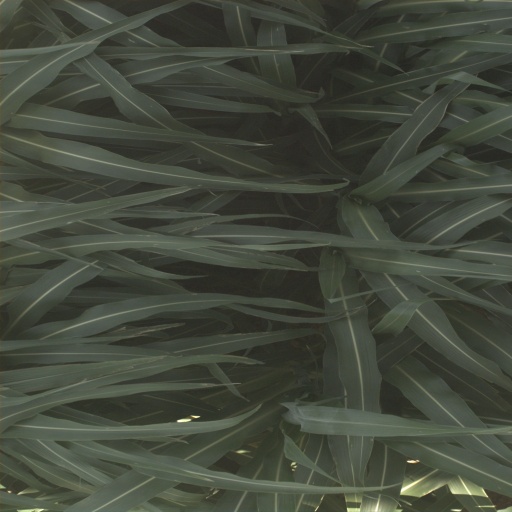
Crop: sorghum